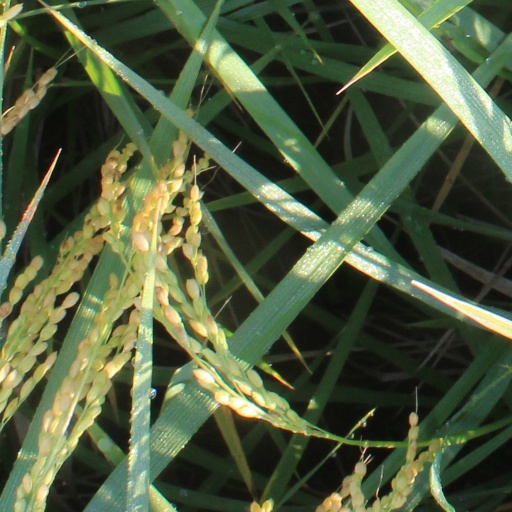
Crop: rice